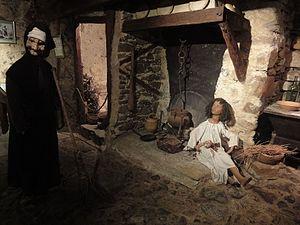
Lacaune (Tarn) - musée du vieux Lacaune
Le Musée du vieux Lacaune se trouve dans la commune de Lacaune. Il est consacré à la conservation et la transmission du patrimoine rural ainsi que de la culture de la région des Monts de Lacaune.